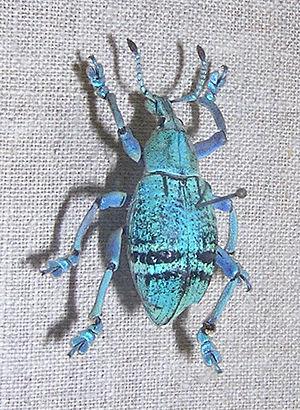
Eupholus azureus, Musée de Zoologie de Saint-Pétersbourg, en Russie. Русский: Зоологический музей в Санкт-Петербурге. Гвинейский лазурночешуйник This photograph taken in Zoological Museum of the Zoological Institute of the Russian Academy of Sciences Note: It is only museum co-ordinates, instead of an area of live animals. Camera location59°
Eupholus azureus est une espèce d'insectes coléoptères phytophages du genre Eupholus originaire de Papouasie-Nouvelle-Guinée, notamment de la région de Finschhafen.
Eupholus, ou charançon bleu, est un genre de coléoptères de la famille des Curculionidae que l'on rencontre en Nouvelle-Guinée et dans les îles adjacentes. Il se caractérise par ses espèces de couleur remarquable, du bleu jusqu'au turquoise, dont la plupart se nourrissent des feuilles de l'igname. Quelques espèces toutefois ne sont pas bleues, mais noires, ou brunâtres.